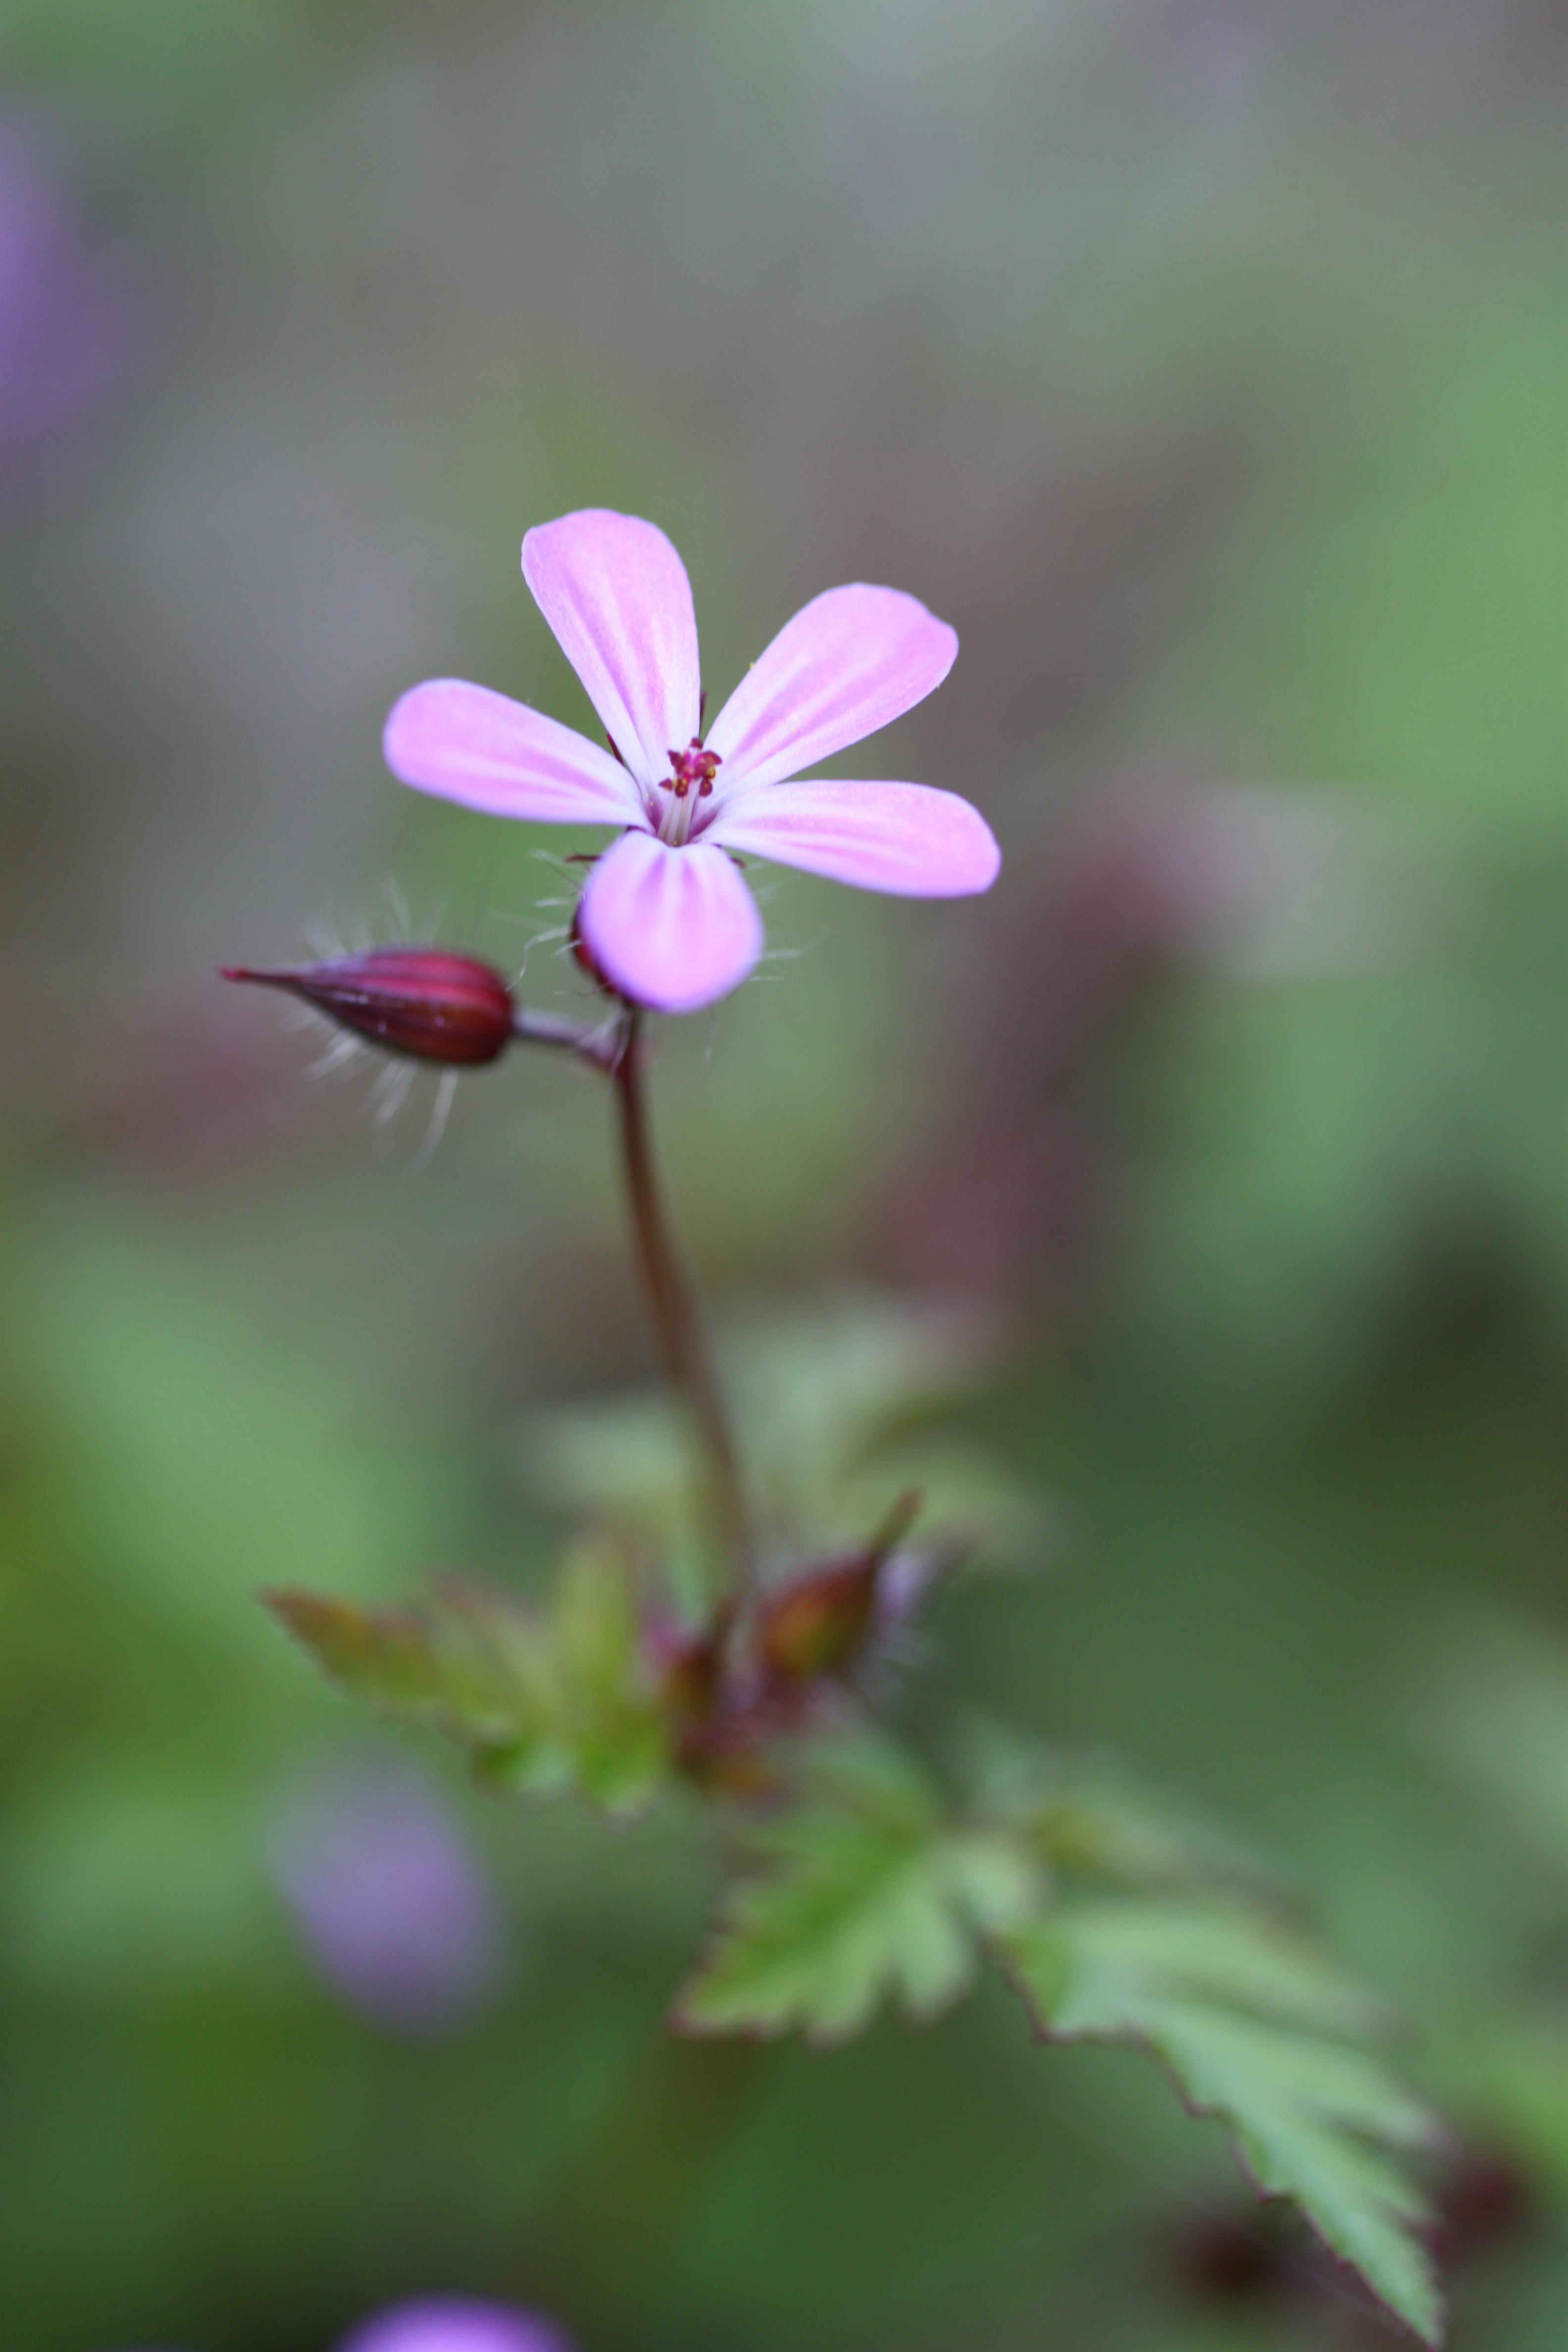
nature, blossom, plant, photography, leaf, flower, petal, bloom, summer, green, macro, botany, garden, pink, close, flora, wildflower, close up, petals, floristry, cranesbill, macro photography, flowering plant, macro photo, flower macro, annual plant, plant stem, land plant